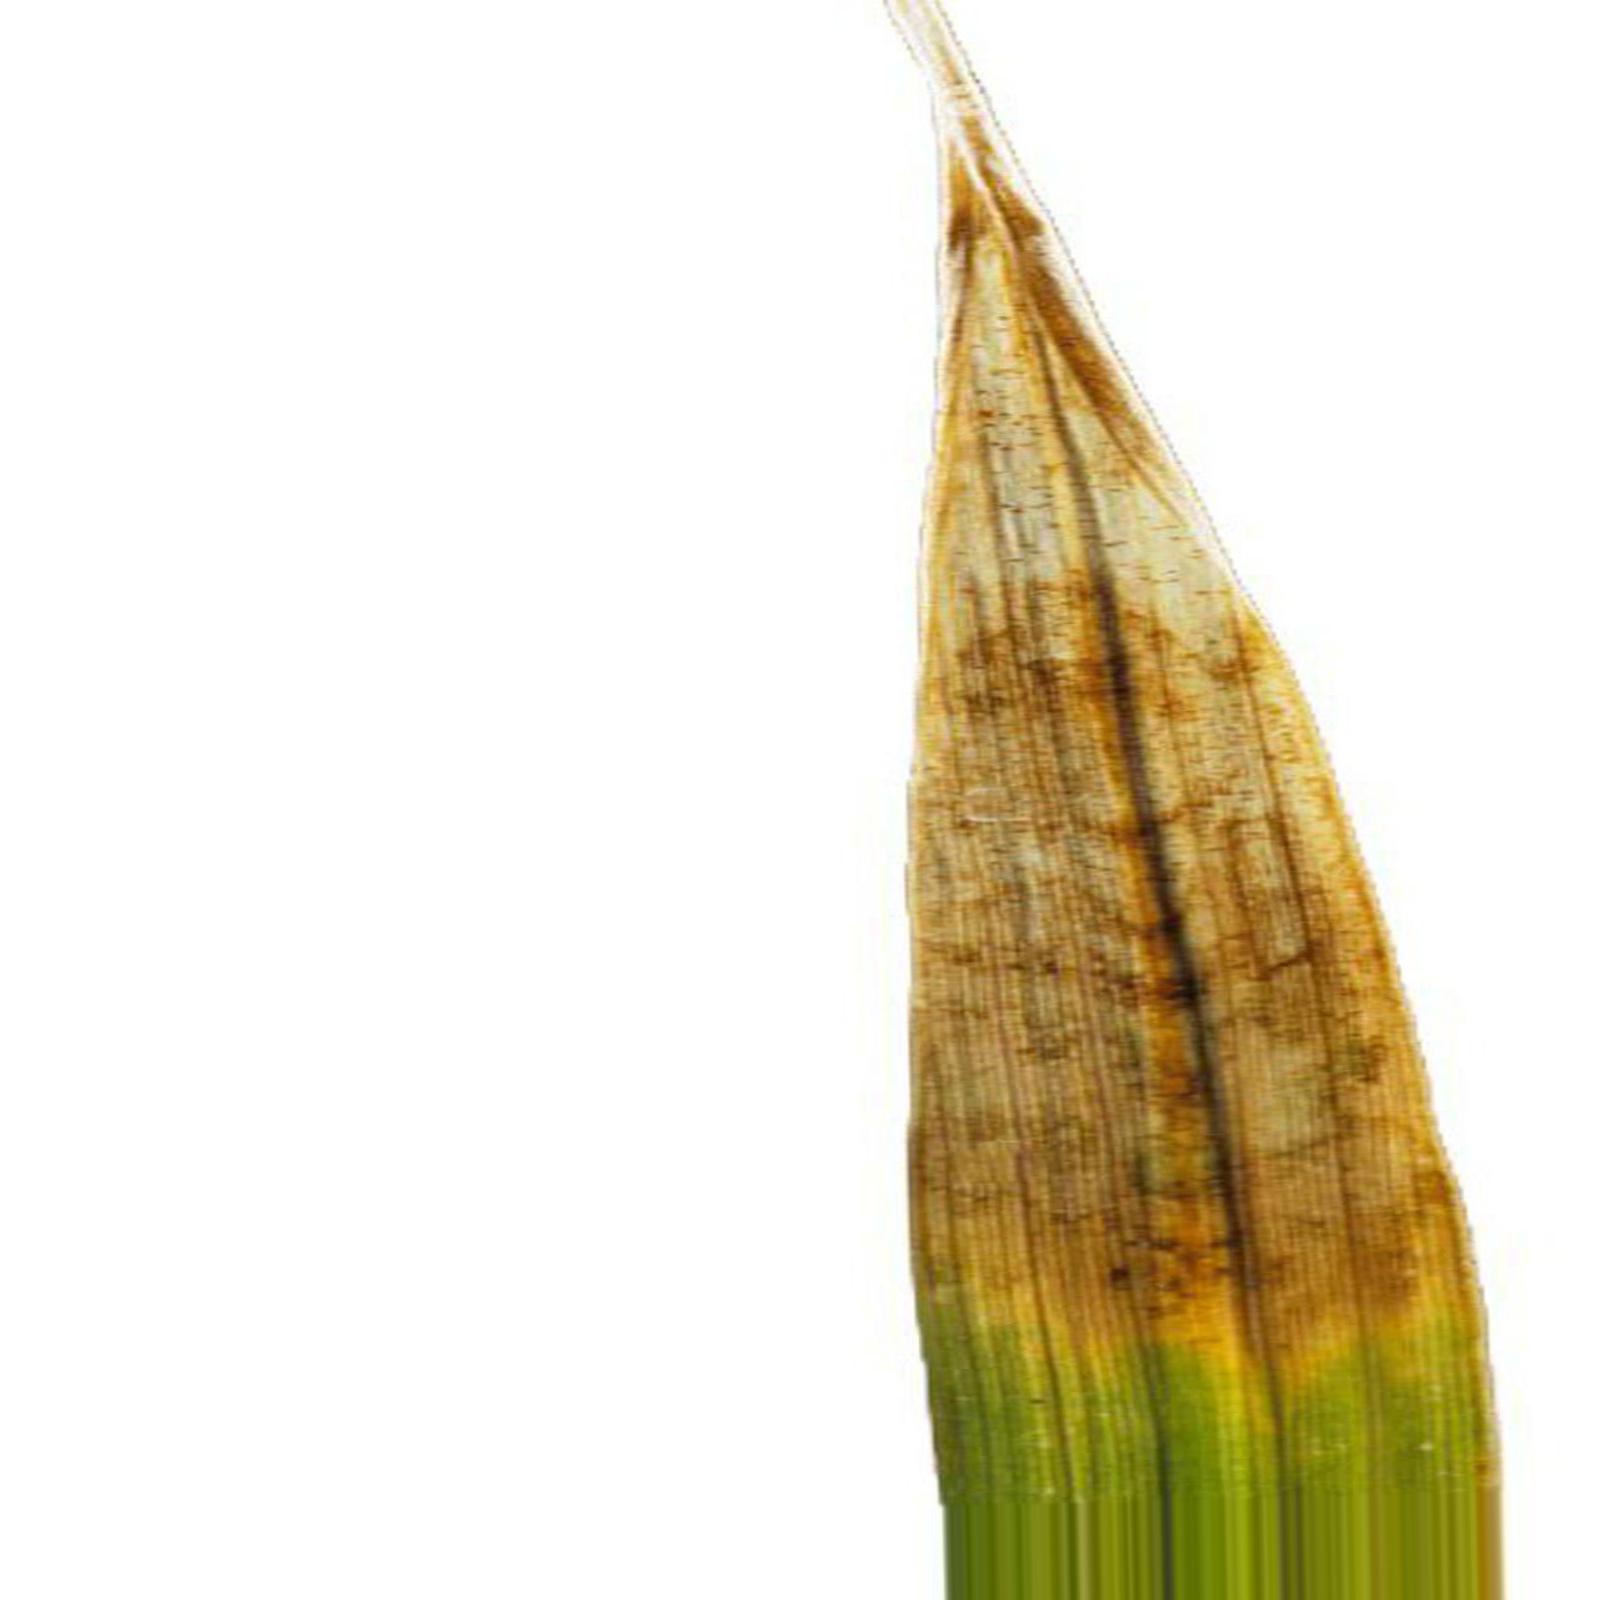
Nhãn: Bệnh Cháy lá ( Leaf scald )